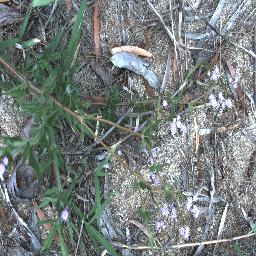
Label: siam_weed